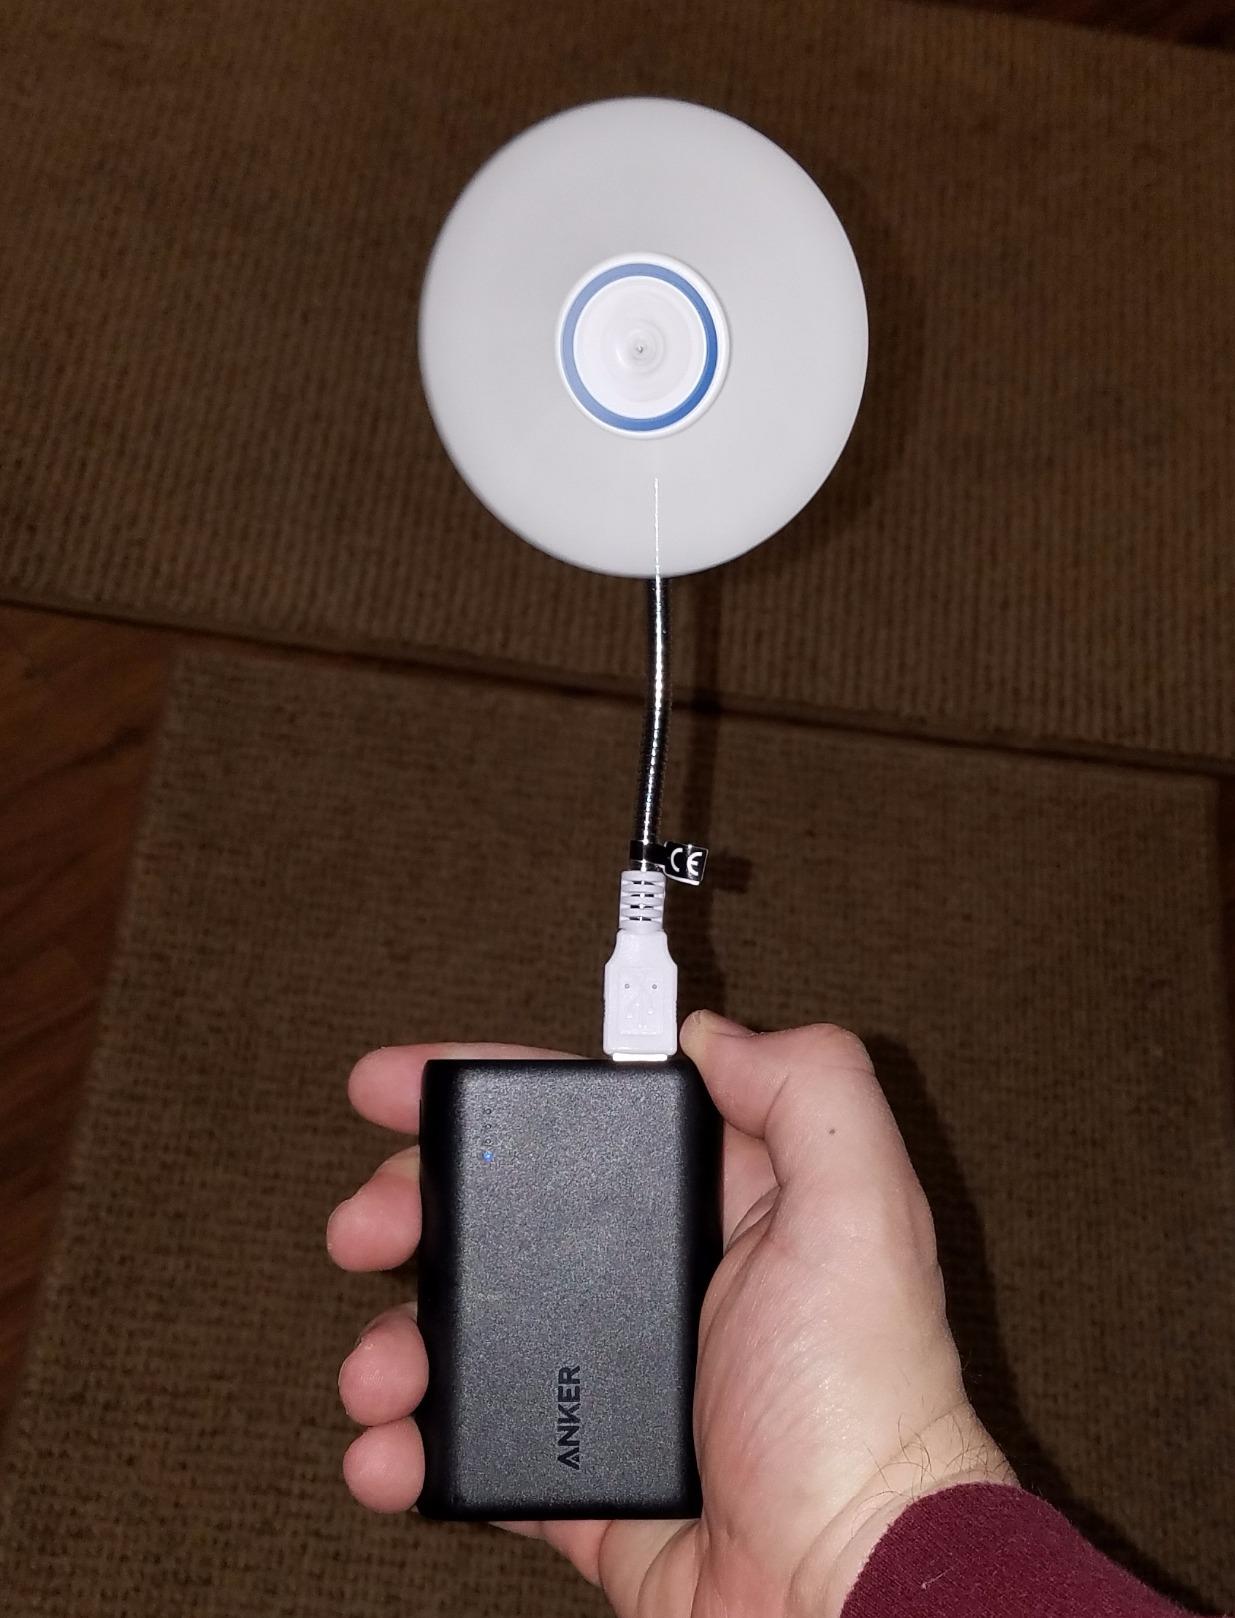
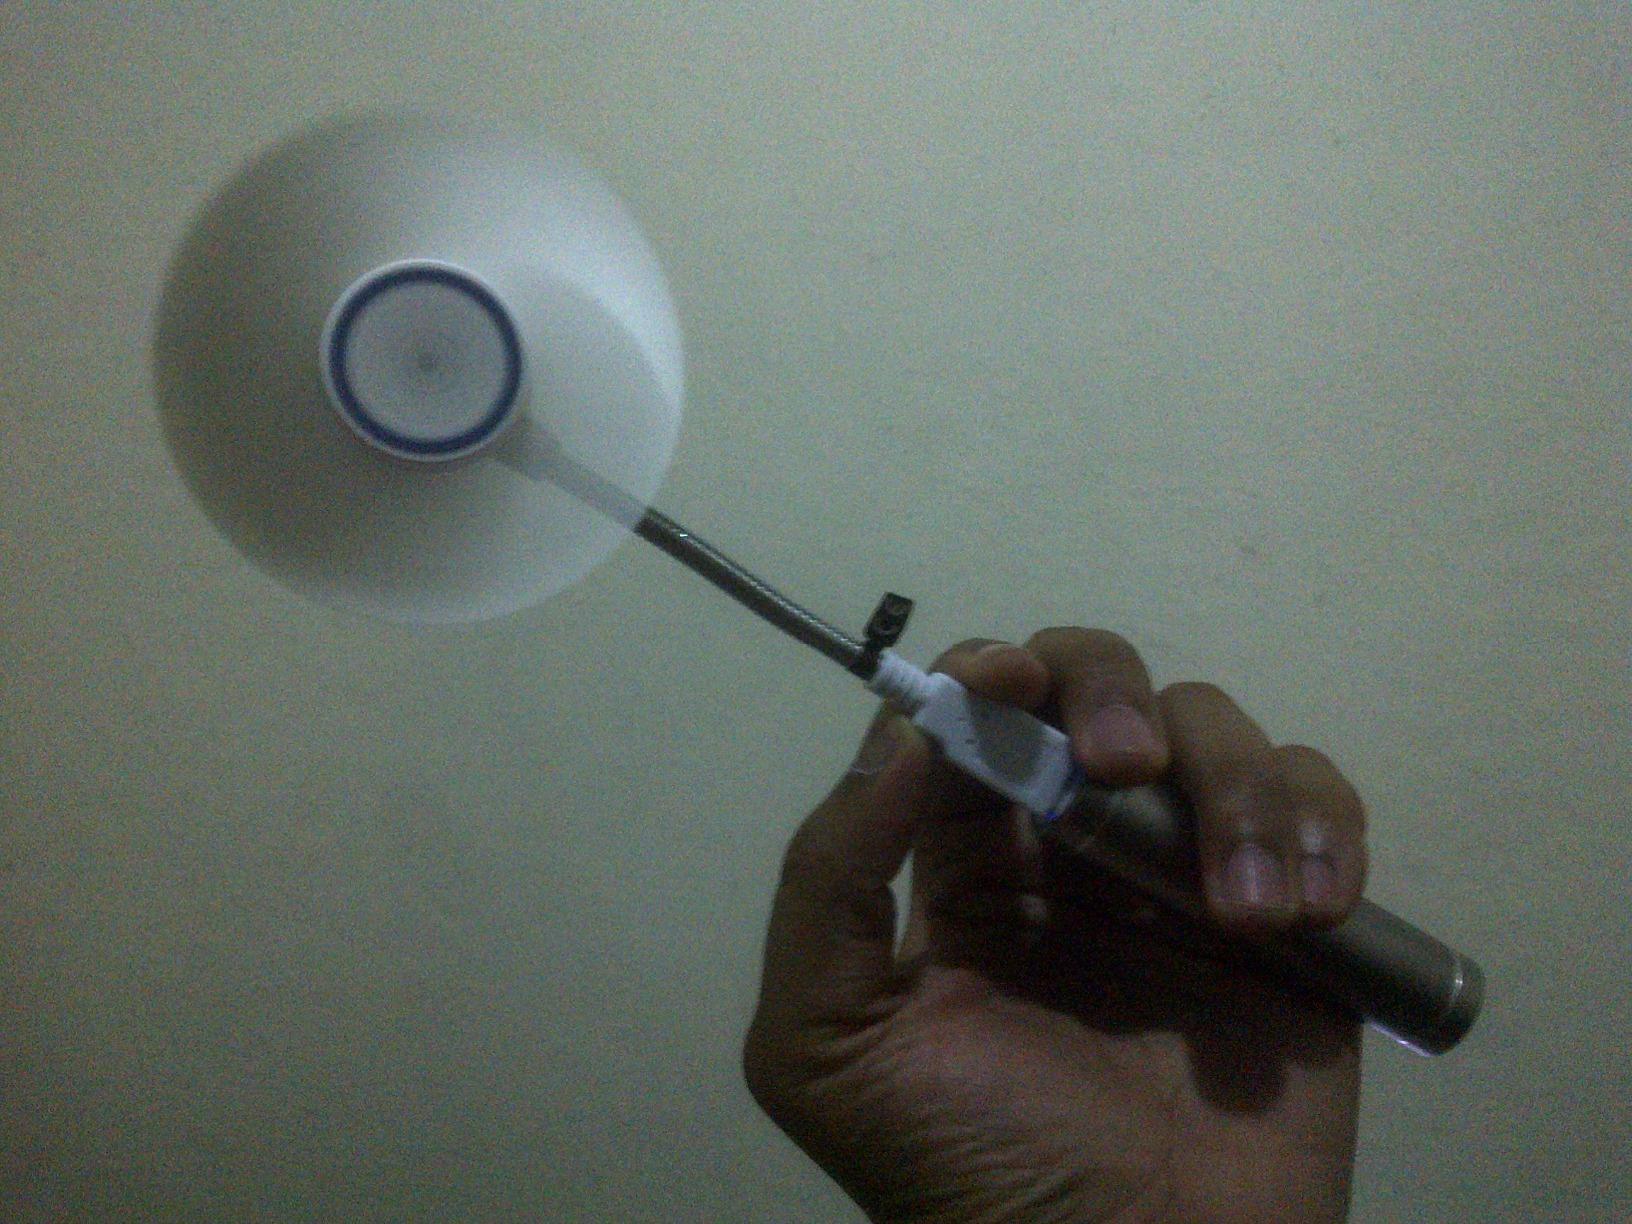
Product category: fan
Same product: yes